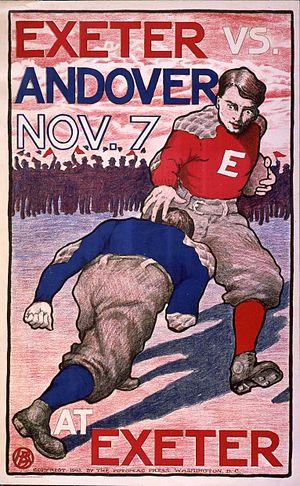
La Phillips Exeter Academy est une école privée mixte en internat, pour des élèves en lycée de la troisième à la terminale et en cycle postgraduate, qui occupe une superficie de 250 hectares à Exeter dans l'État du New Hampshire aux États-Unis, à 50 kilomètres au nord de Boston.